List of township municipalities in Ontario

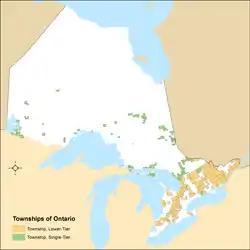
Ontario has 200 township municipalities of which 115 are lower-tier municipalities and 85 are single-tier municipalities

A township is a type of municipality in the Canadian province of Ontario. They can have either single-tier (not part of another higher tier government form, like a county) status or lower-tier (part of another higher tier government form, like a county) status.